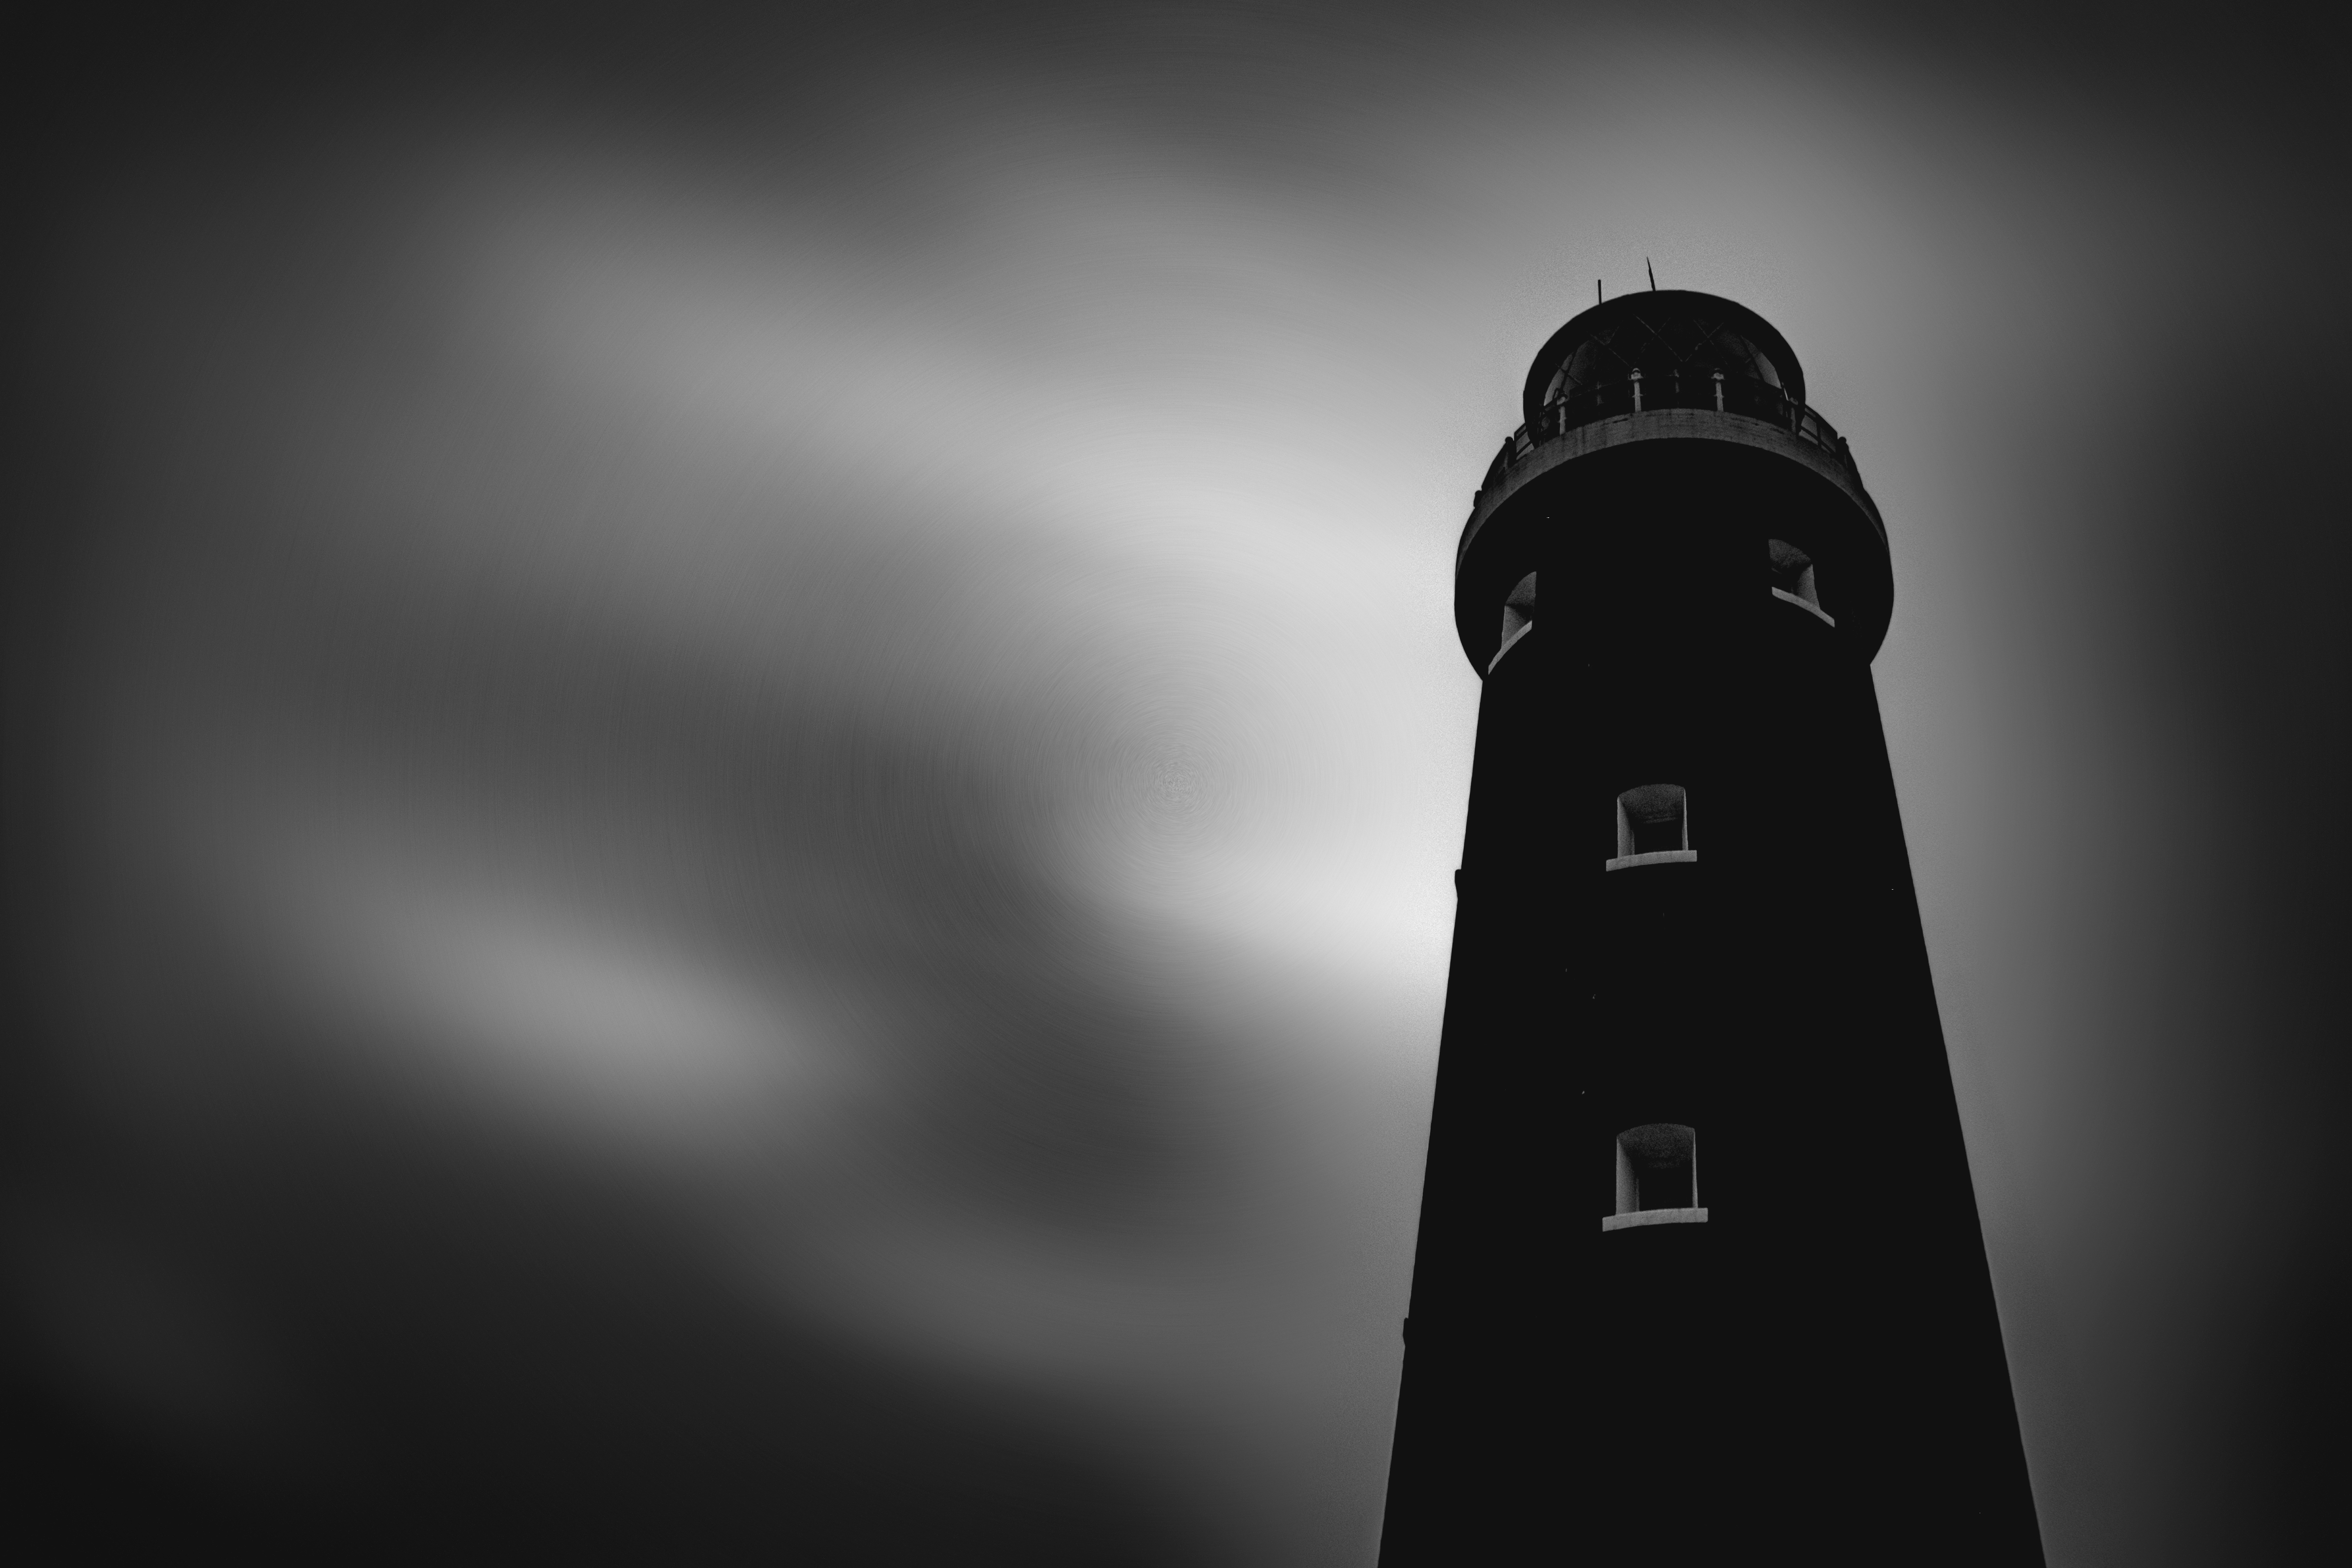
silhouette, light, cloud, black and white, lighthouse, white, photography, shadow, gray, darkness, black, monochrome, grey, monochrome photography, computer wallpaper